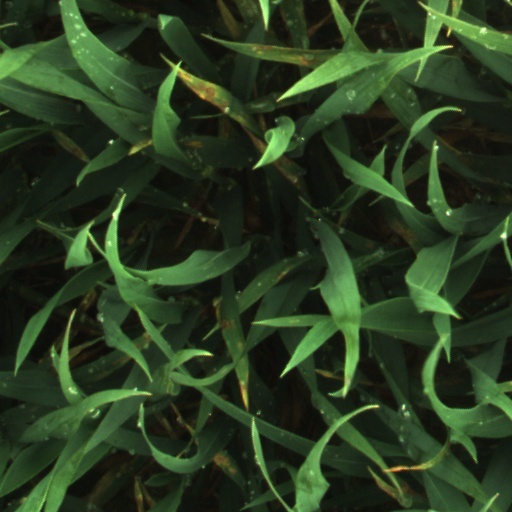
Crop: wheat